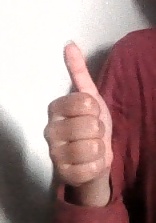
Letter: aleff